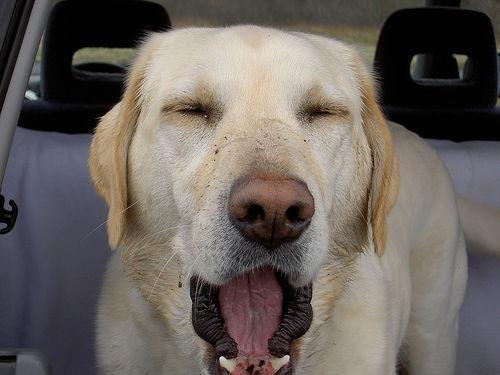
Labrador_retriever